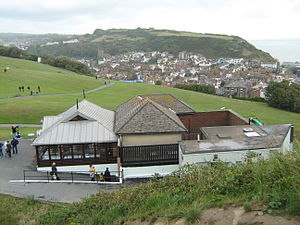
West Hill Lift / Billedgalleri
Topstationen på West Hill Cliff Railway i Hastings, Sydengland. 17. juli 2011
West Hill Lift eller West Hill Cliff Railway er en kabelbane i den sydengelske by Hastings ved Den engelske kanal.